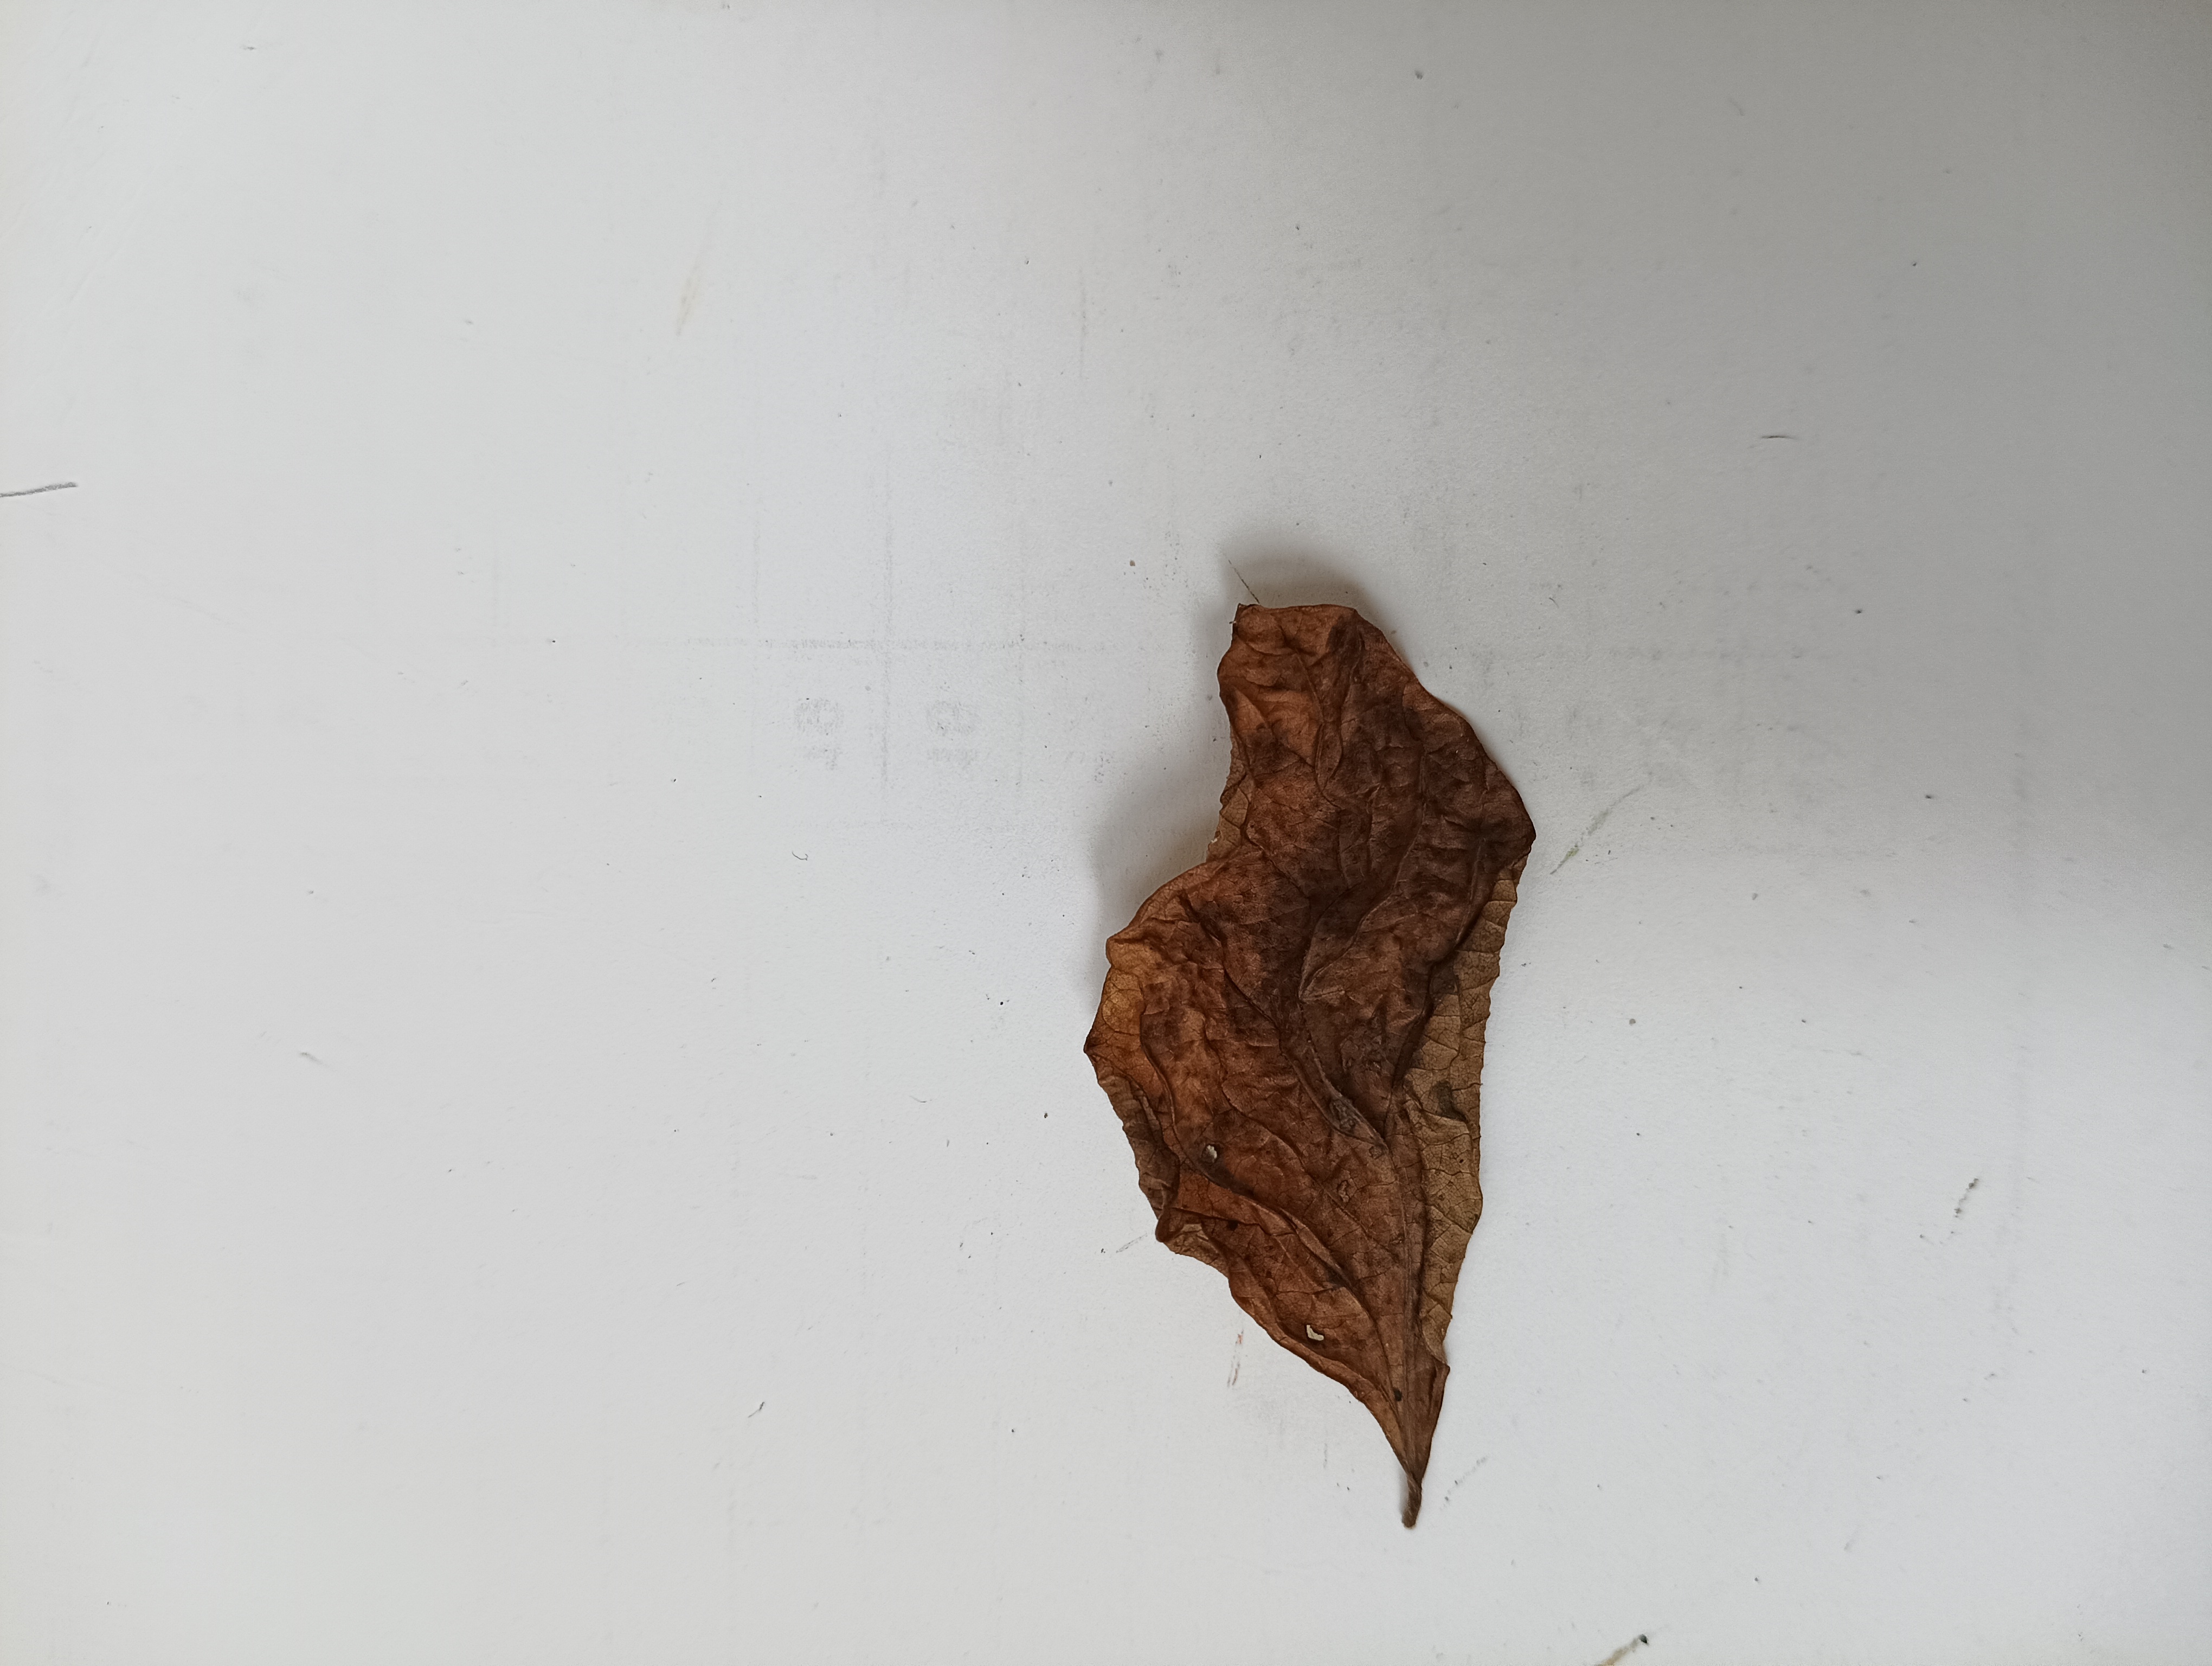
Label: Dry_leaf